Edwin Mordant

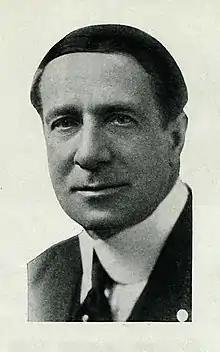

Edwin Mordant (December 22, 1868 - February 16, 1942) was an actor on stage and in films in the United States. He appeared in numerous shows between 1901 and the later 1920s.